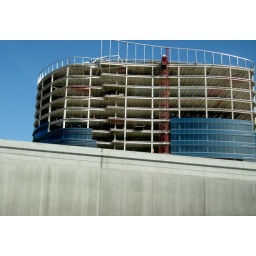
office building under construction near sfo